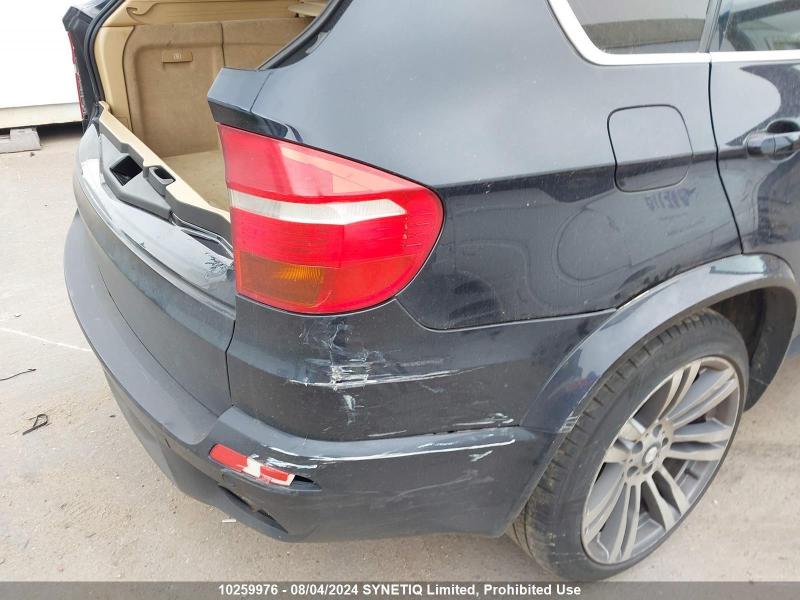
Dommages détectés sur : pare-choc arrière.
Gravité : mineur